Lee Ryan

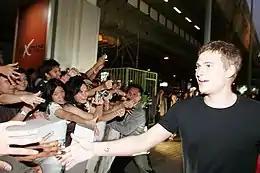
Ryan in 2006

Ryan released his first single "Army of Lovers" in July 2005. It debuted at No. 3 in the UK Singles Chart, and hit No. 1 in Italy. In August 2005, Ryan released his debut album, "Lee Ryan", to mixed reviews. The album reached No. 6 in the UK Albums Chart and No. 3 in Italy. "Turn Your Car Around" was the second single lifted from the album which had moderate success. In January 2006, Ryan released his third and final single in the UK "When I Think of You". The song reached No. 15 in the UK. "Real Love" was used for the end credits of the film "" which later led to Ryan voicing the part of an elk in the UK version of the film and Eddie in the Italian version.